George Hale (minister)

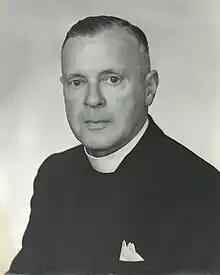
George Hale c. 1940

Hale was born in Geelong, Victoria, a son of William Henry Hale and Martha Jane Hale